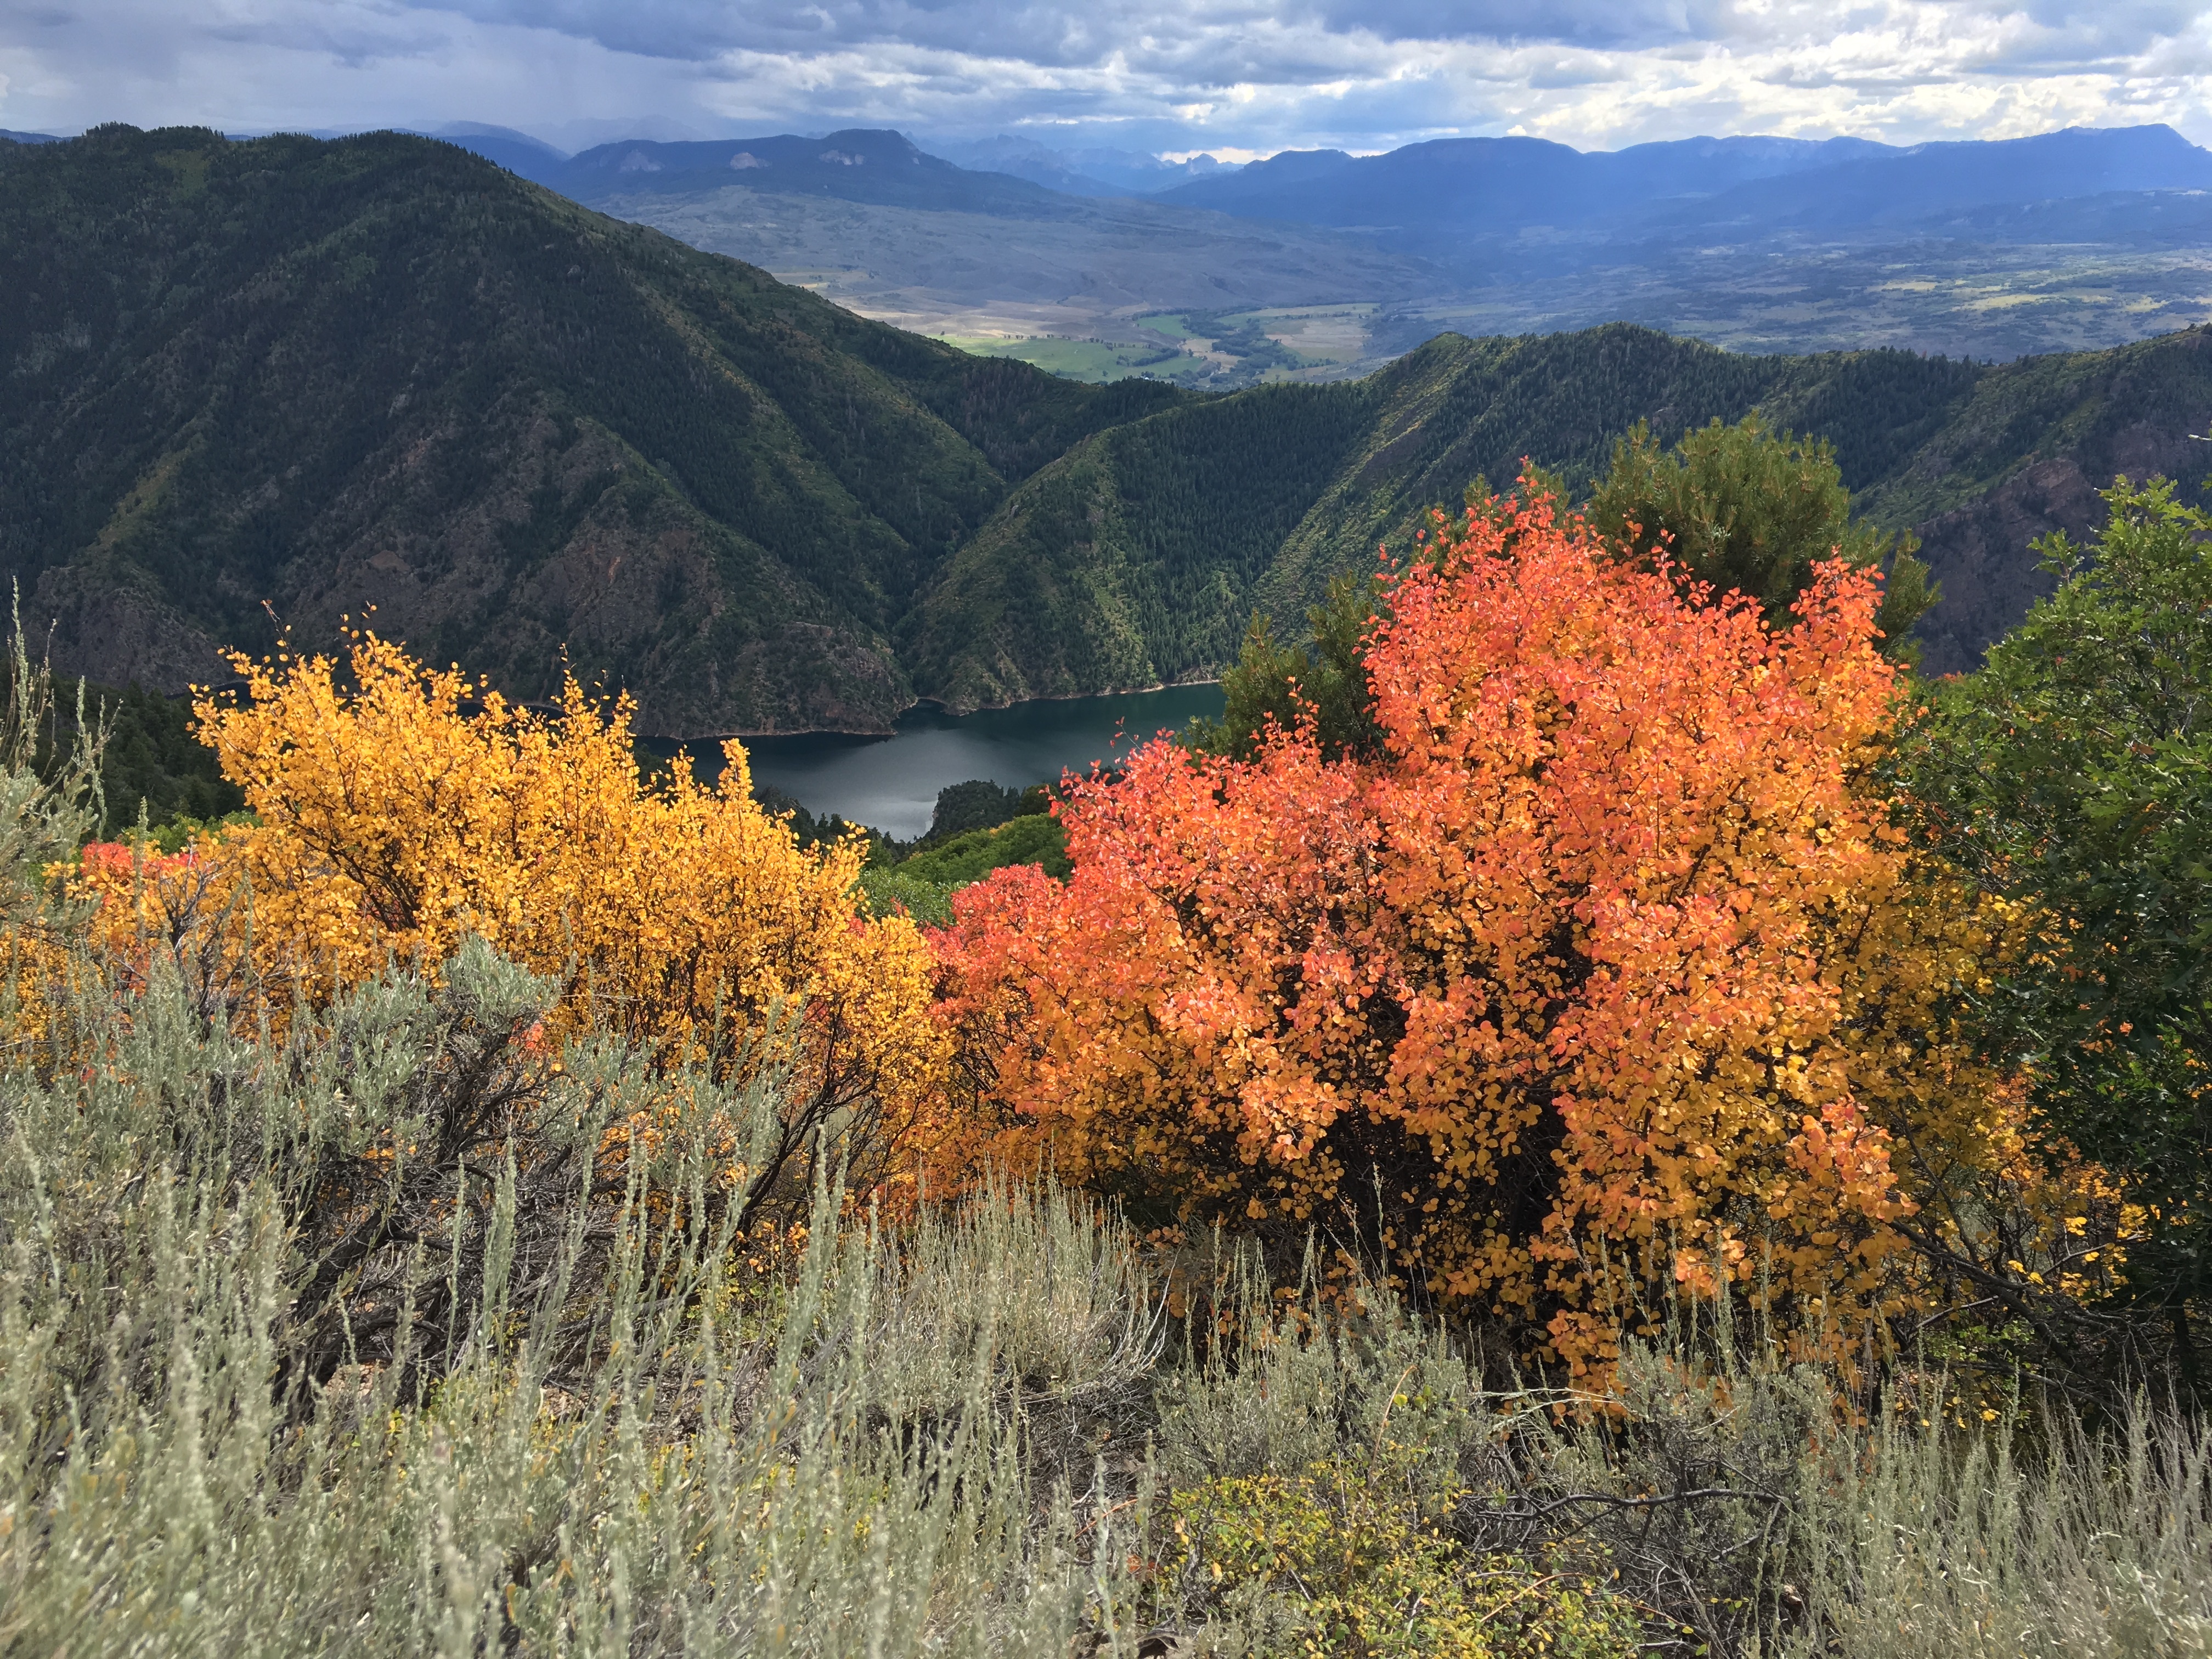
landscape, tree, nature, forest, wilderness, mountain, plant, meadow, leaf, flower, lake, valley, mountain range, autumn, season, ridge, woodland, ecosystem, rural area, woody plant, mountainous landforms